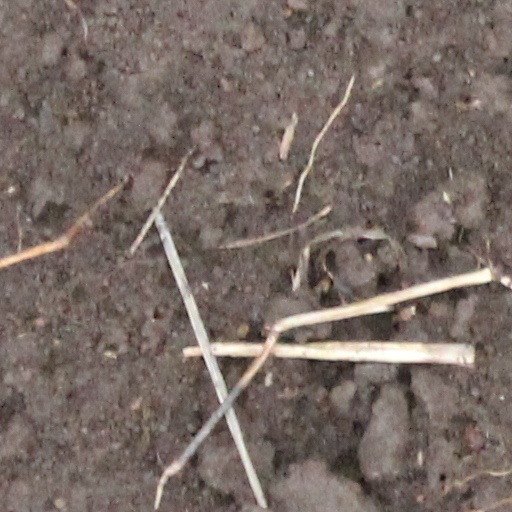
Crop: wheat